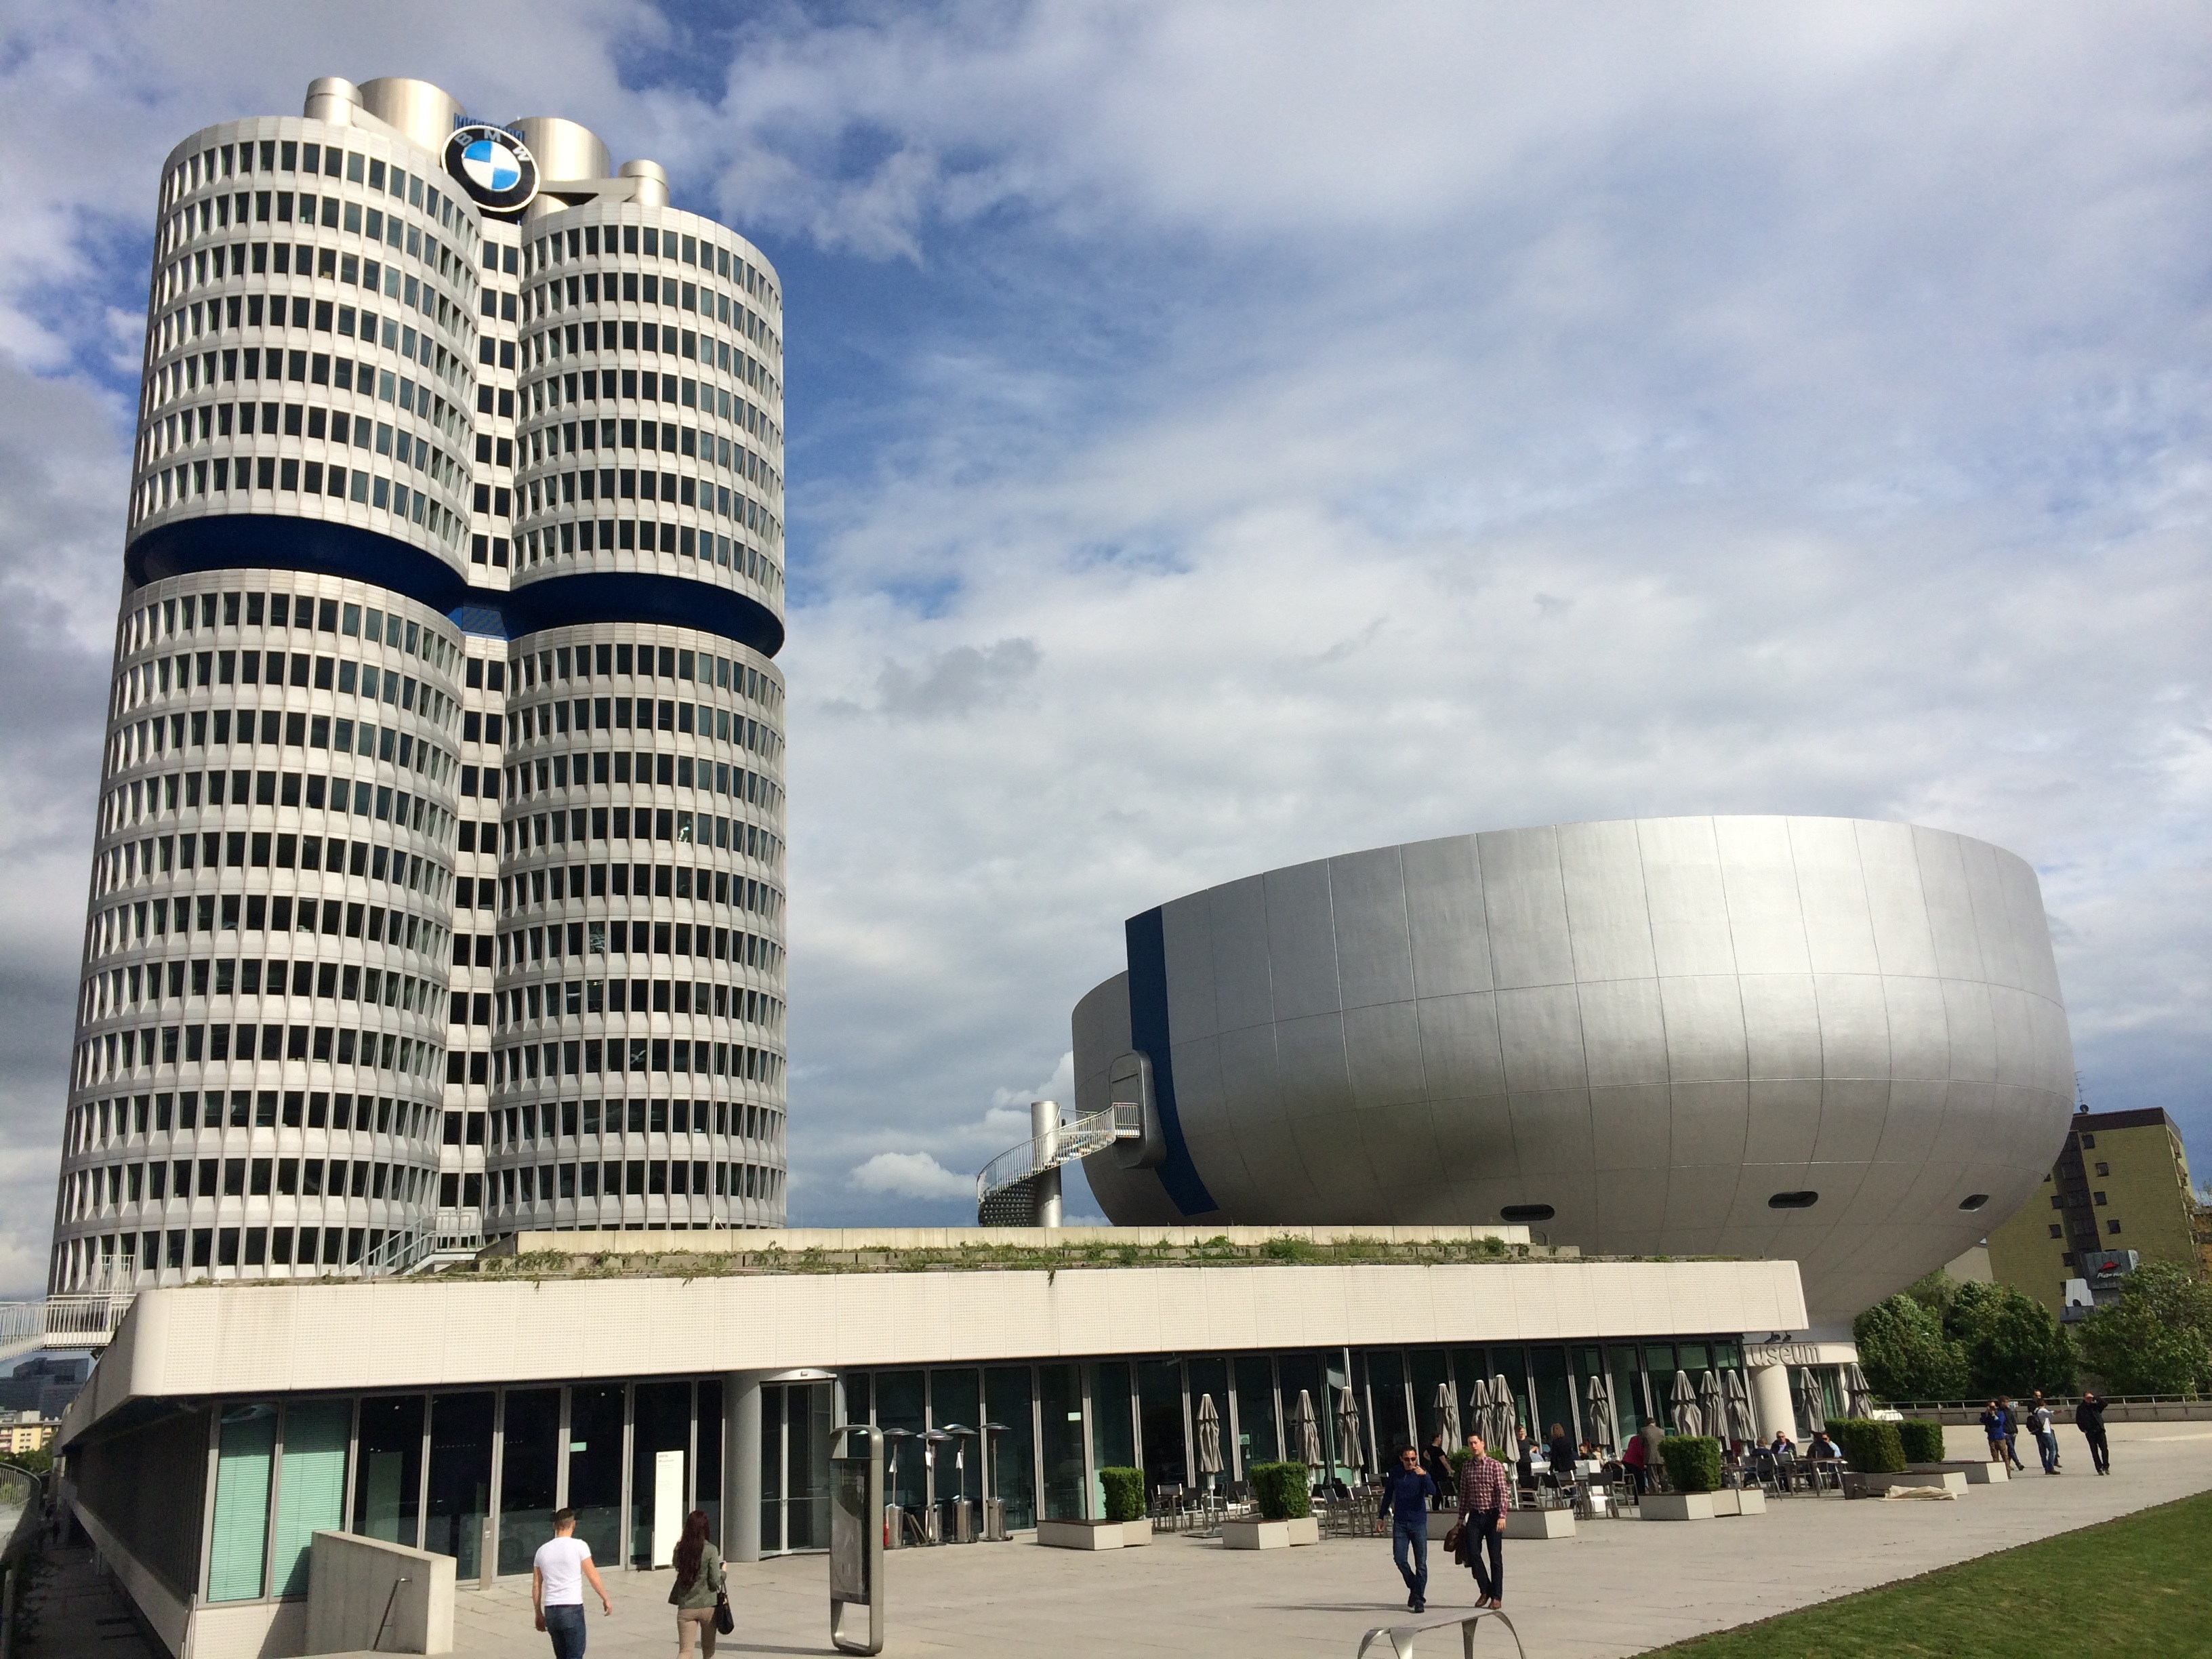
architecture, building, city, skyscraper, downtown, landmark, tower block, germany, bmw, headquarters, munich, automobile museum, urban area, bmw museum